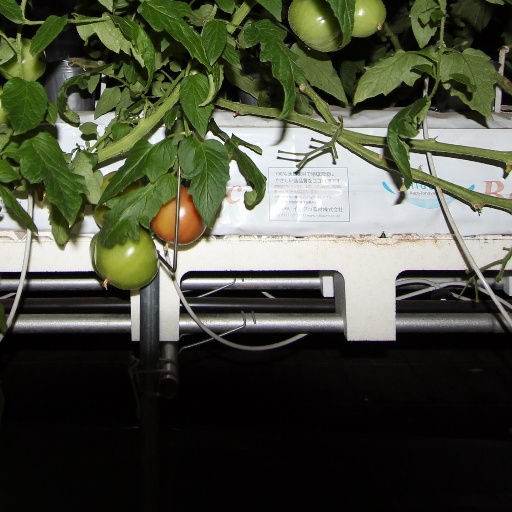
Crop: tomato